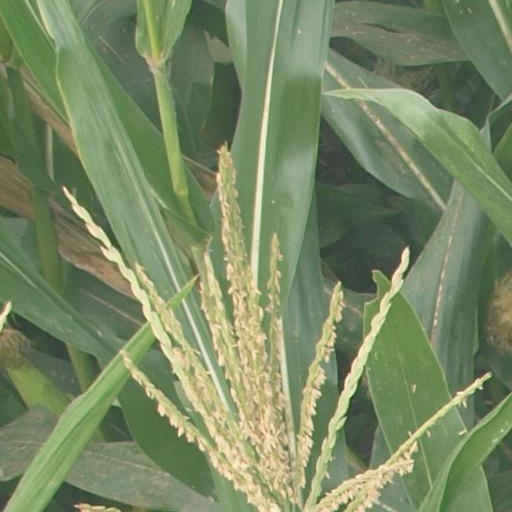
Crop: maize; corn